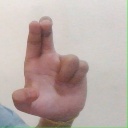
अक्षर: आ